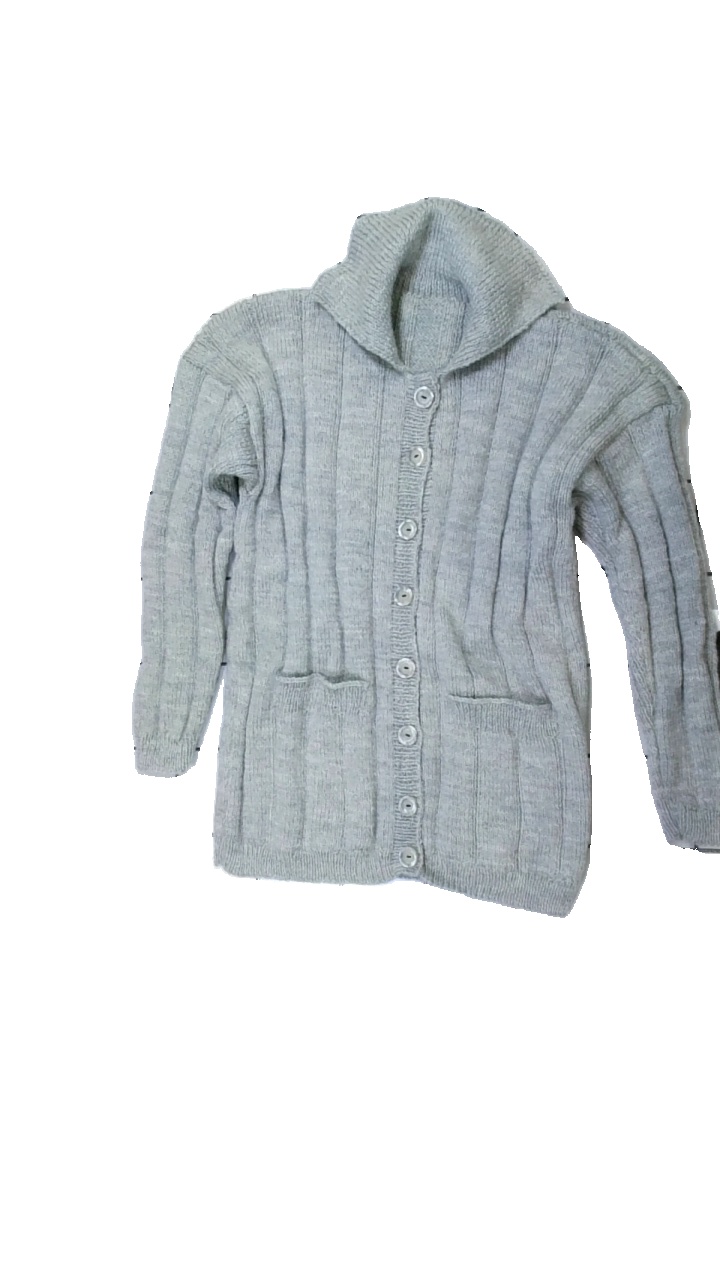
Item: Cardigan (Unisex)
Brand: Missing
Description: grå stickad kofta, egengjord
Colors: Grey
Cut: Regular
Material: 58% acrylic 42% wool
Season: All
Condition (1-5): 5
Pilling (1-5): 5
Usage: Reuse
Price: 50-100